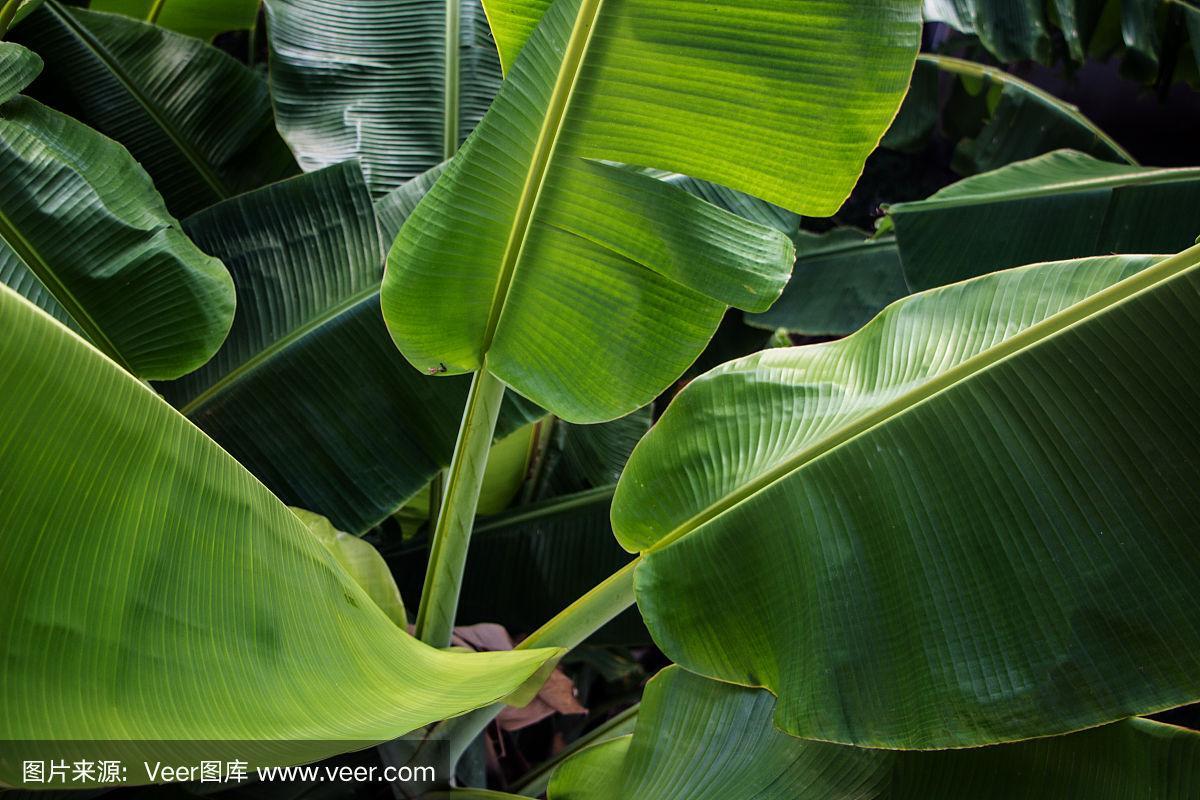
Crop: unknown
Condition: banana